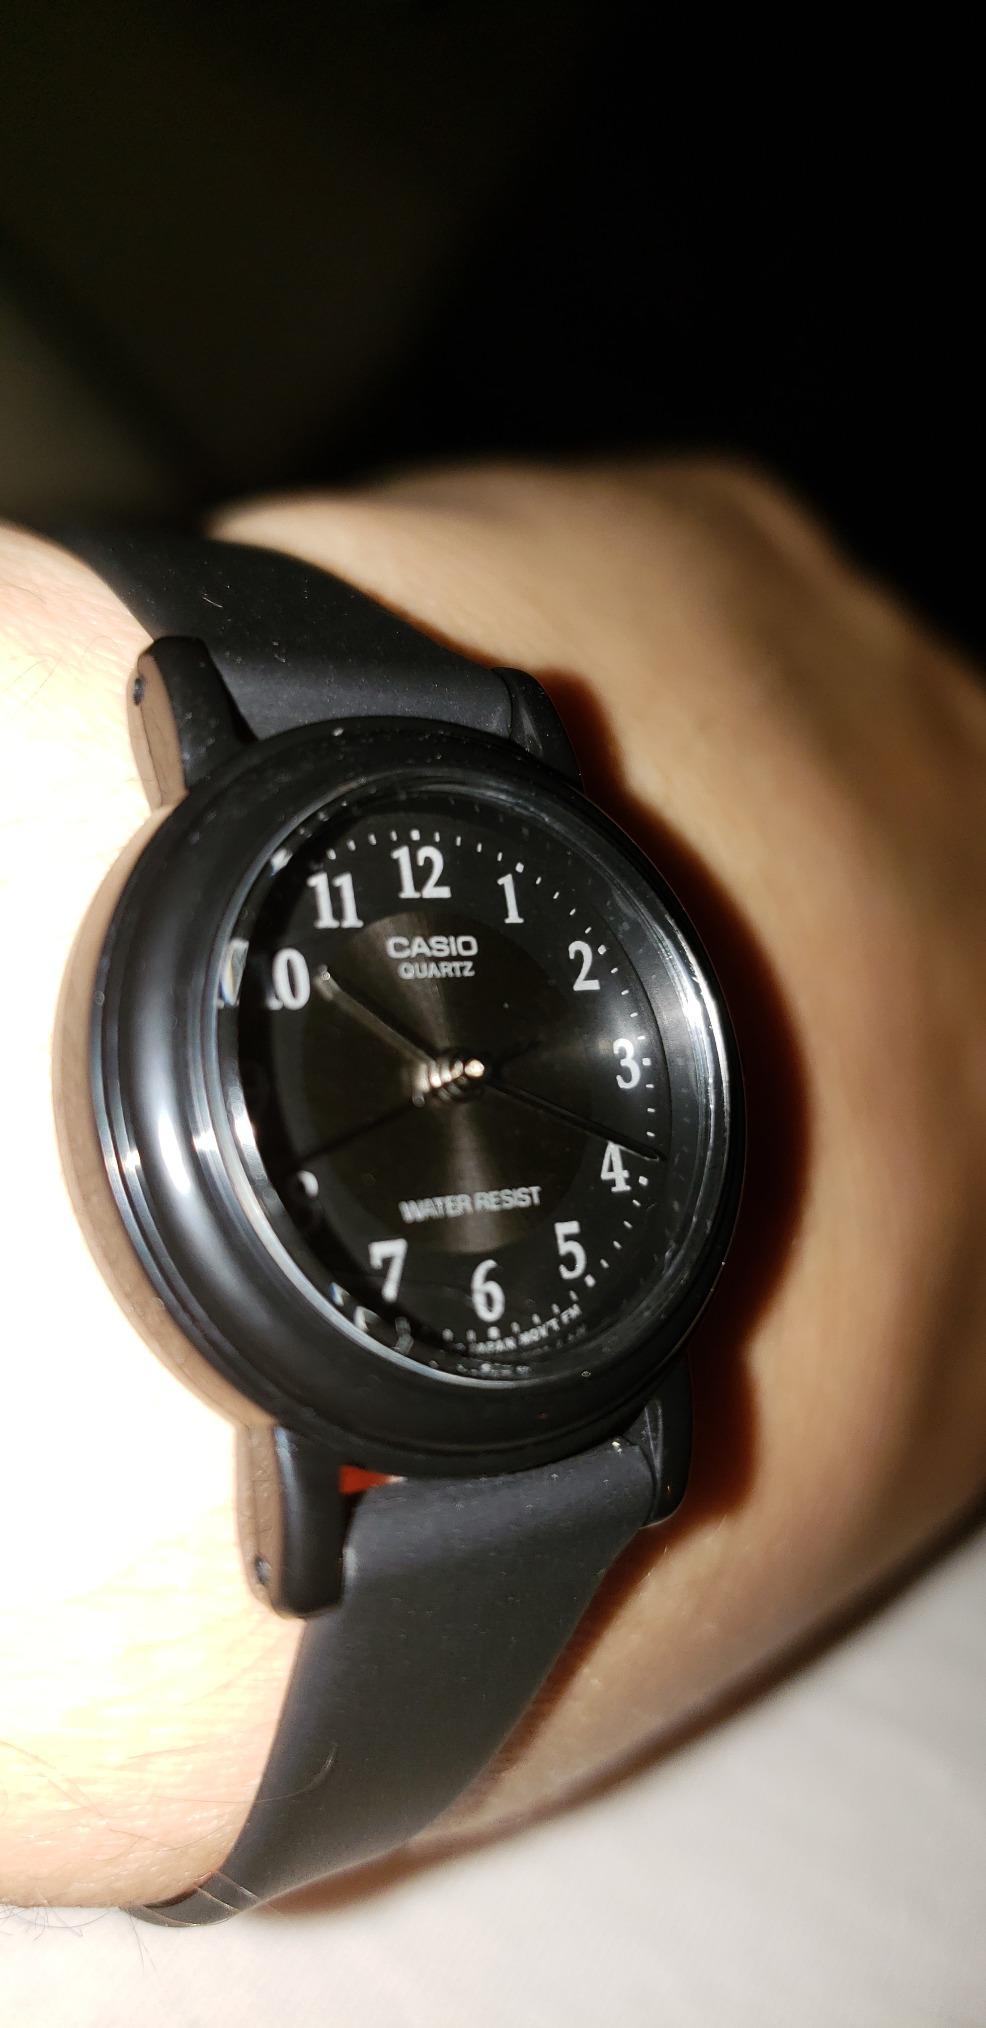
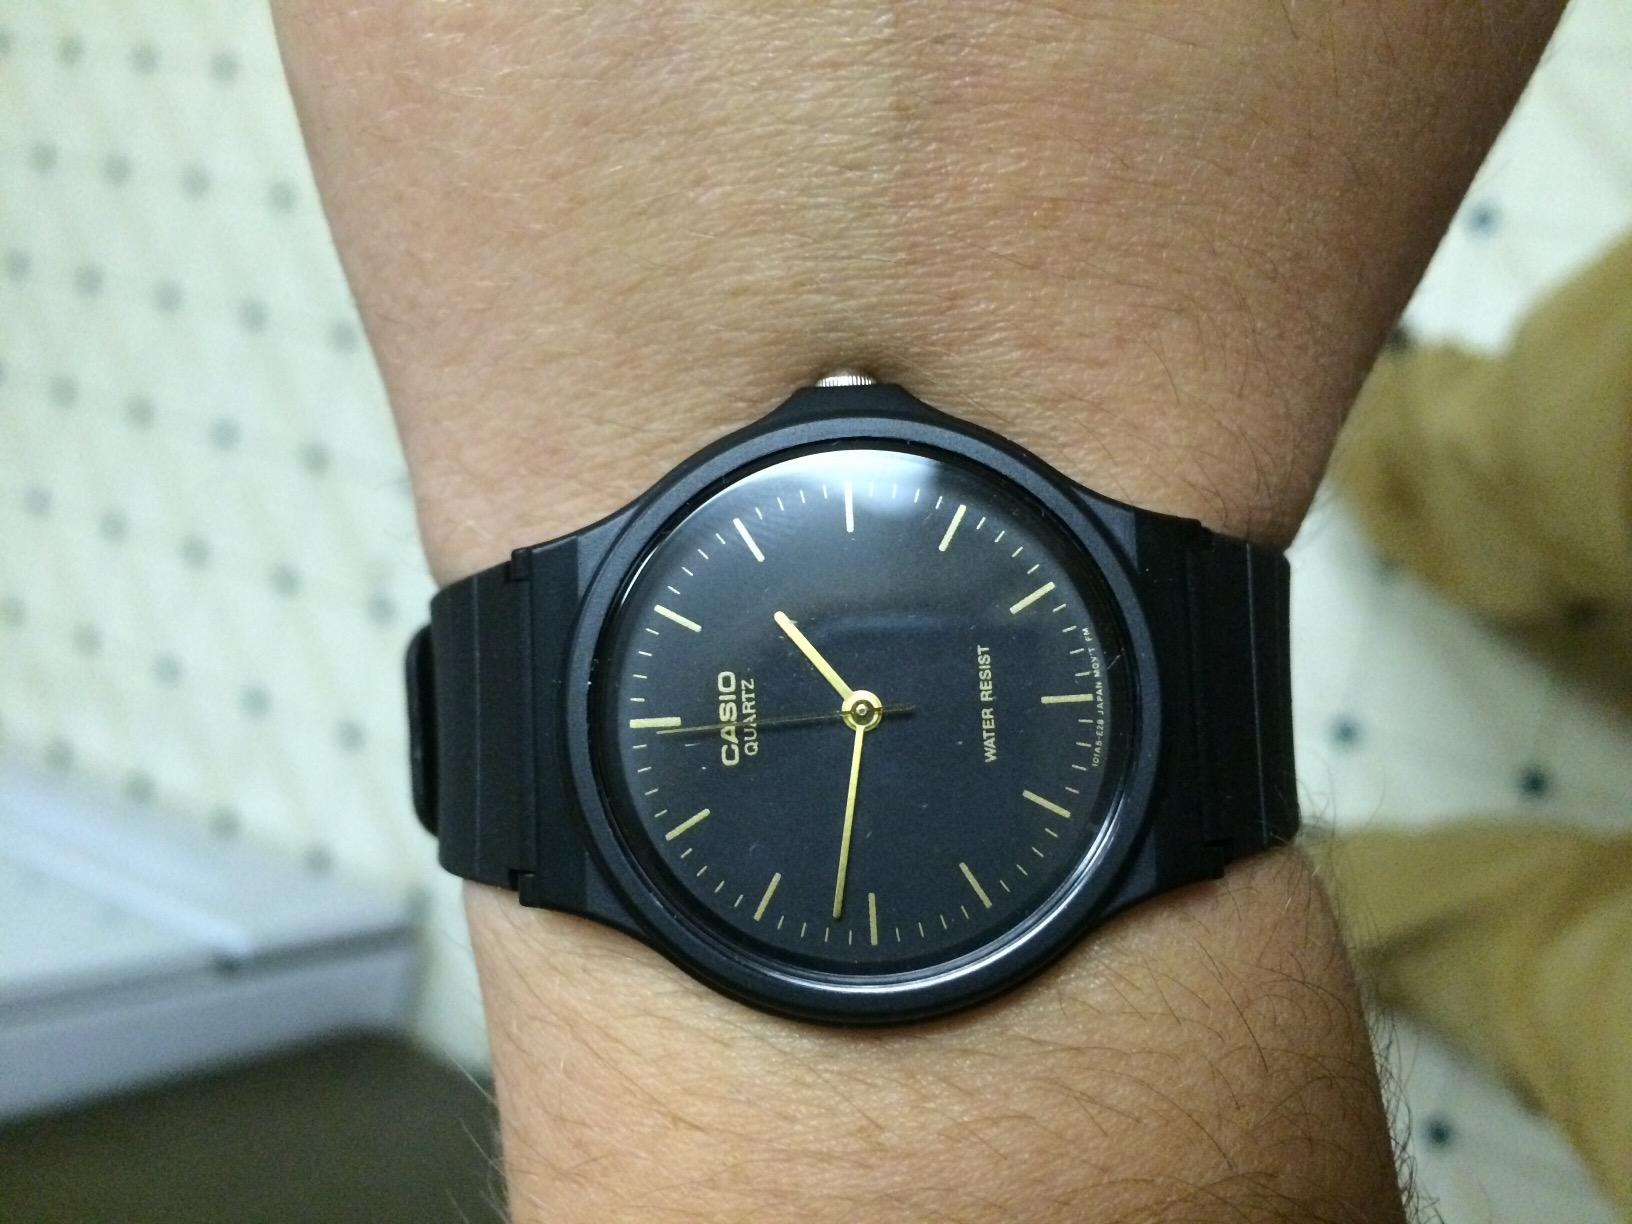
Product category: accessories_watch
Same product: no